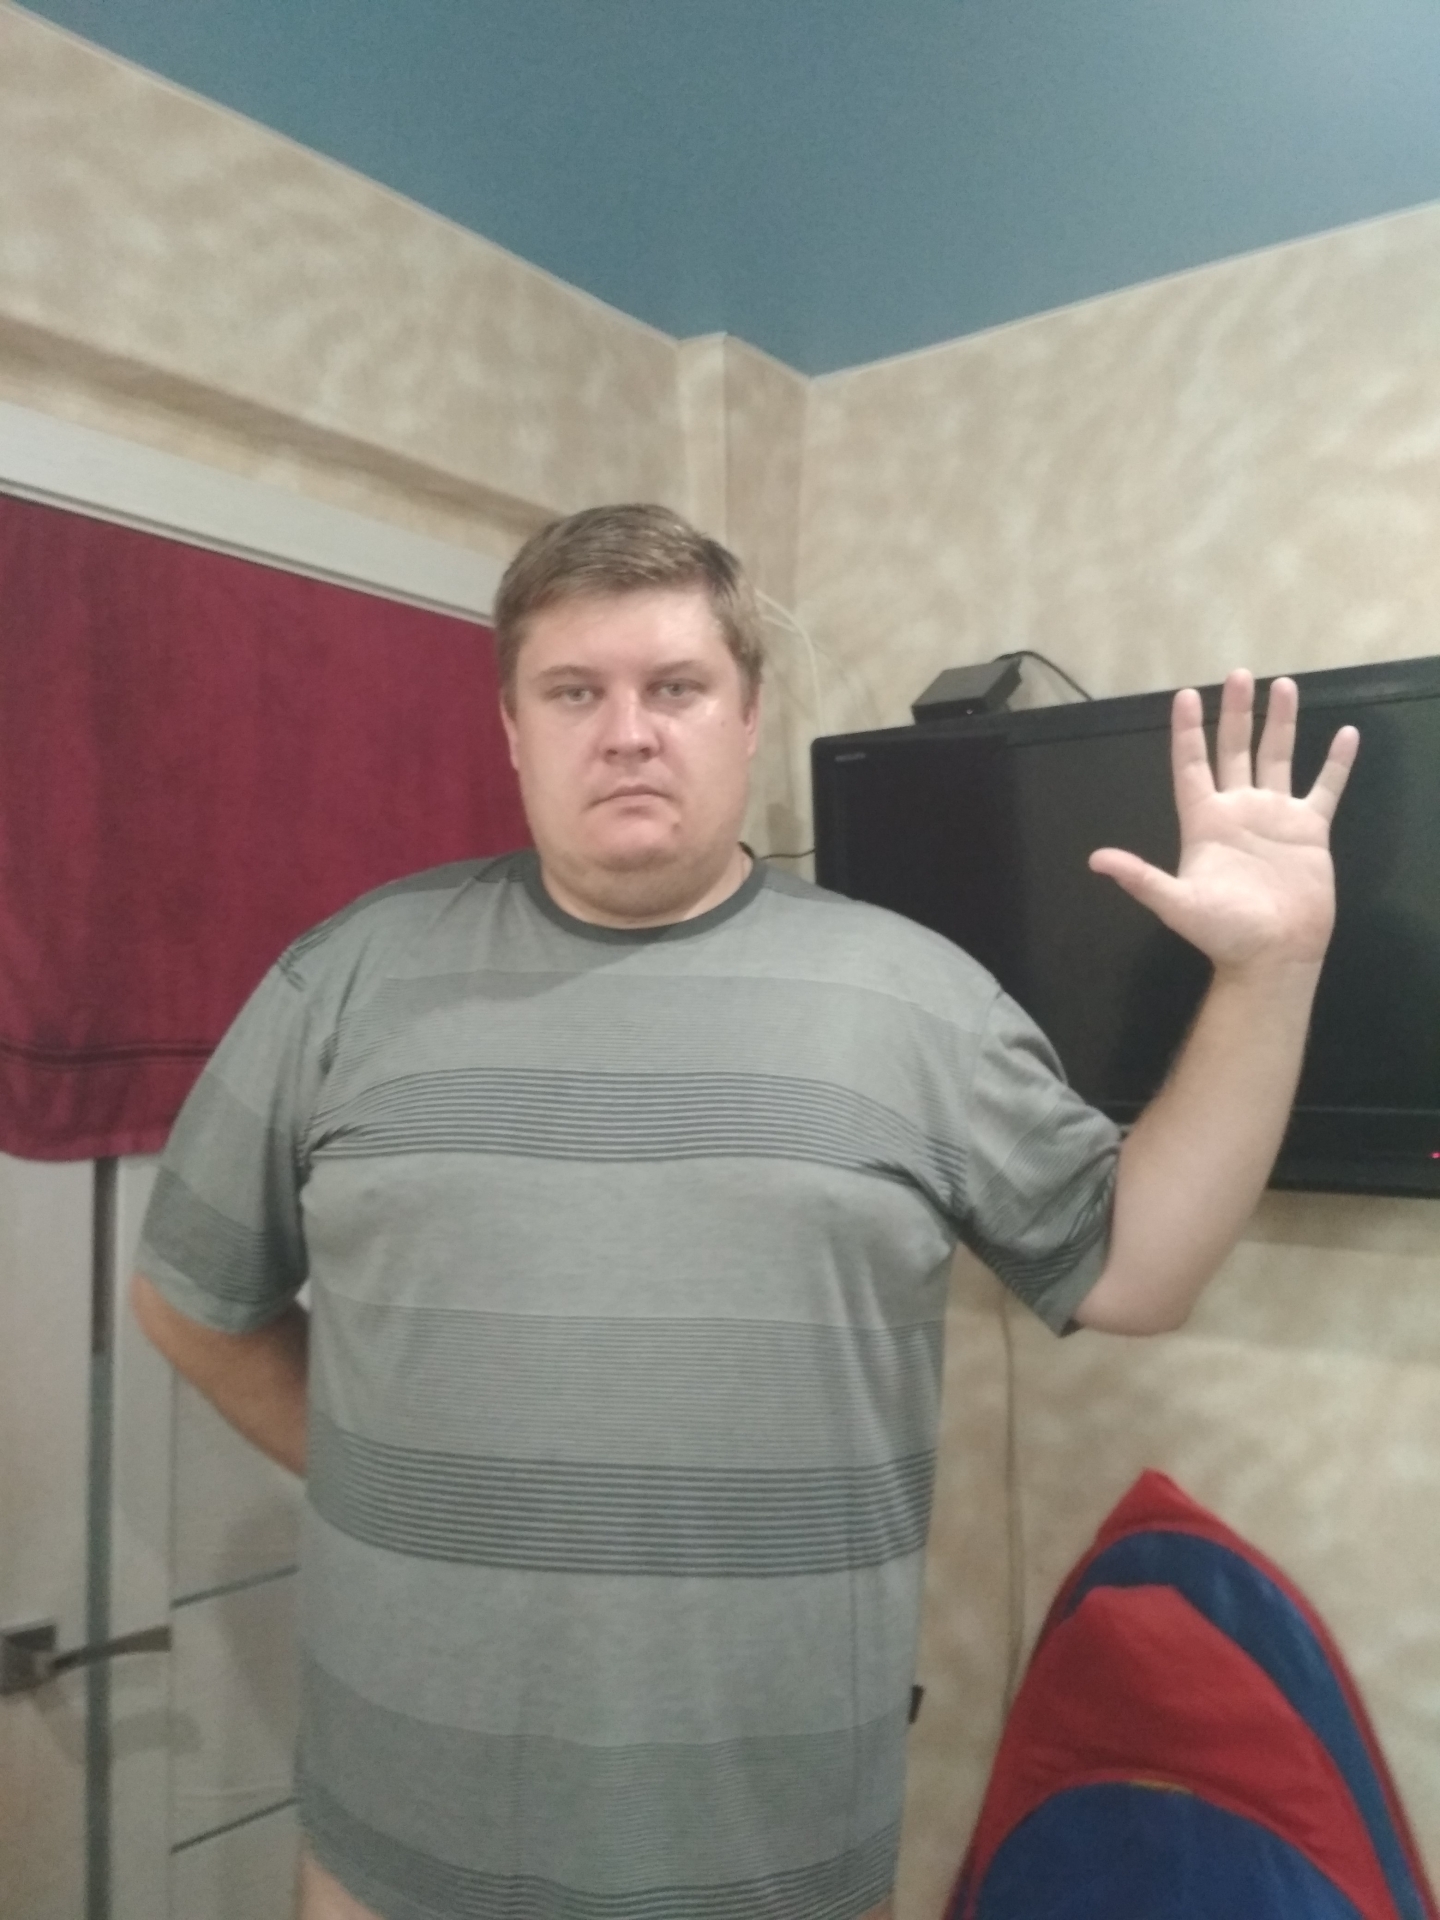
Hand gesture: palm